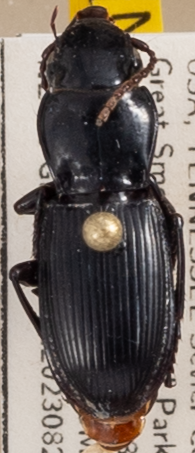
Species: Pterostichus acutipes acutipes
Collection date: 2023-08-29
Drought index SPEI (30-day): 1.962
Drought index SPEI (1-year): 0.17
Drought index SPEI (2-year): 0.612